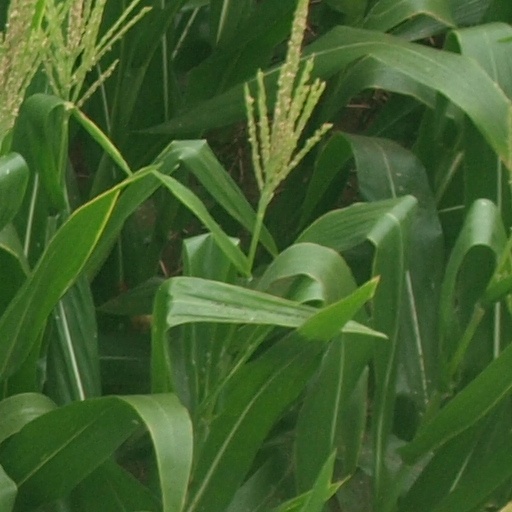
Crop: maize; corn